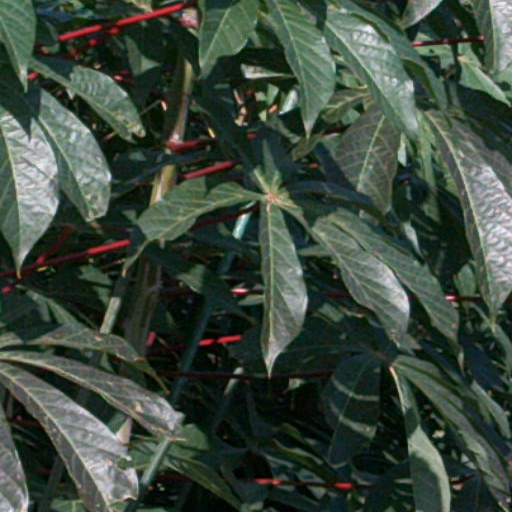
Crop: cassava